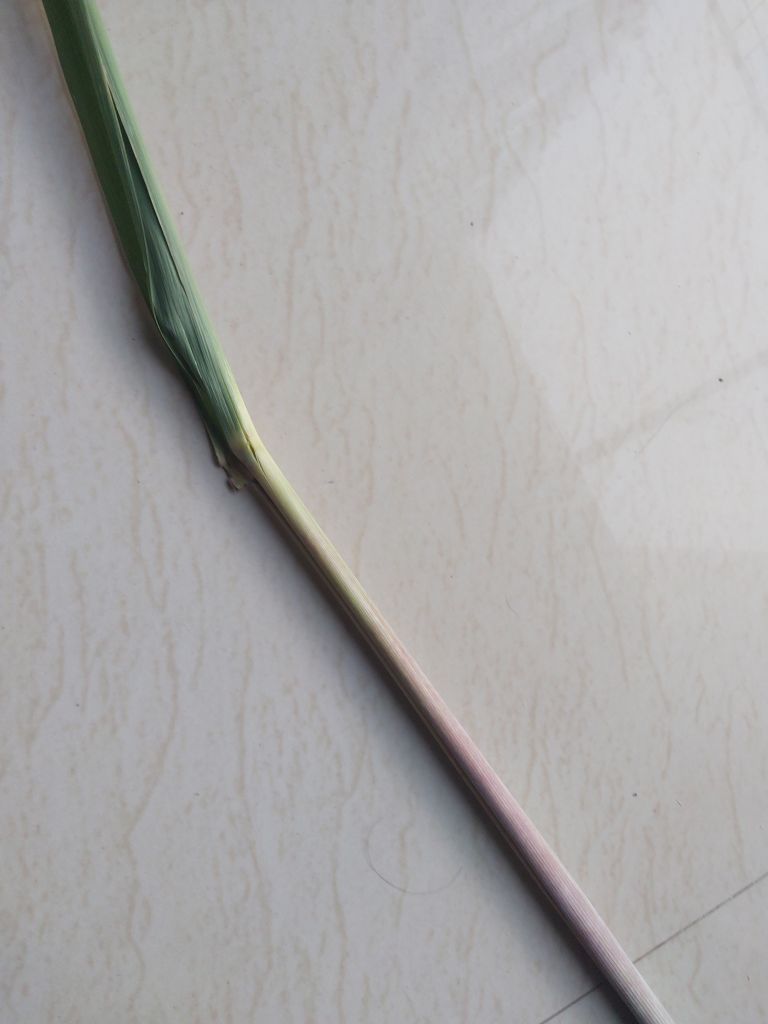
Label: Pokkah Boeng